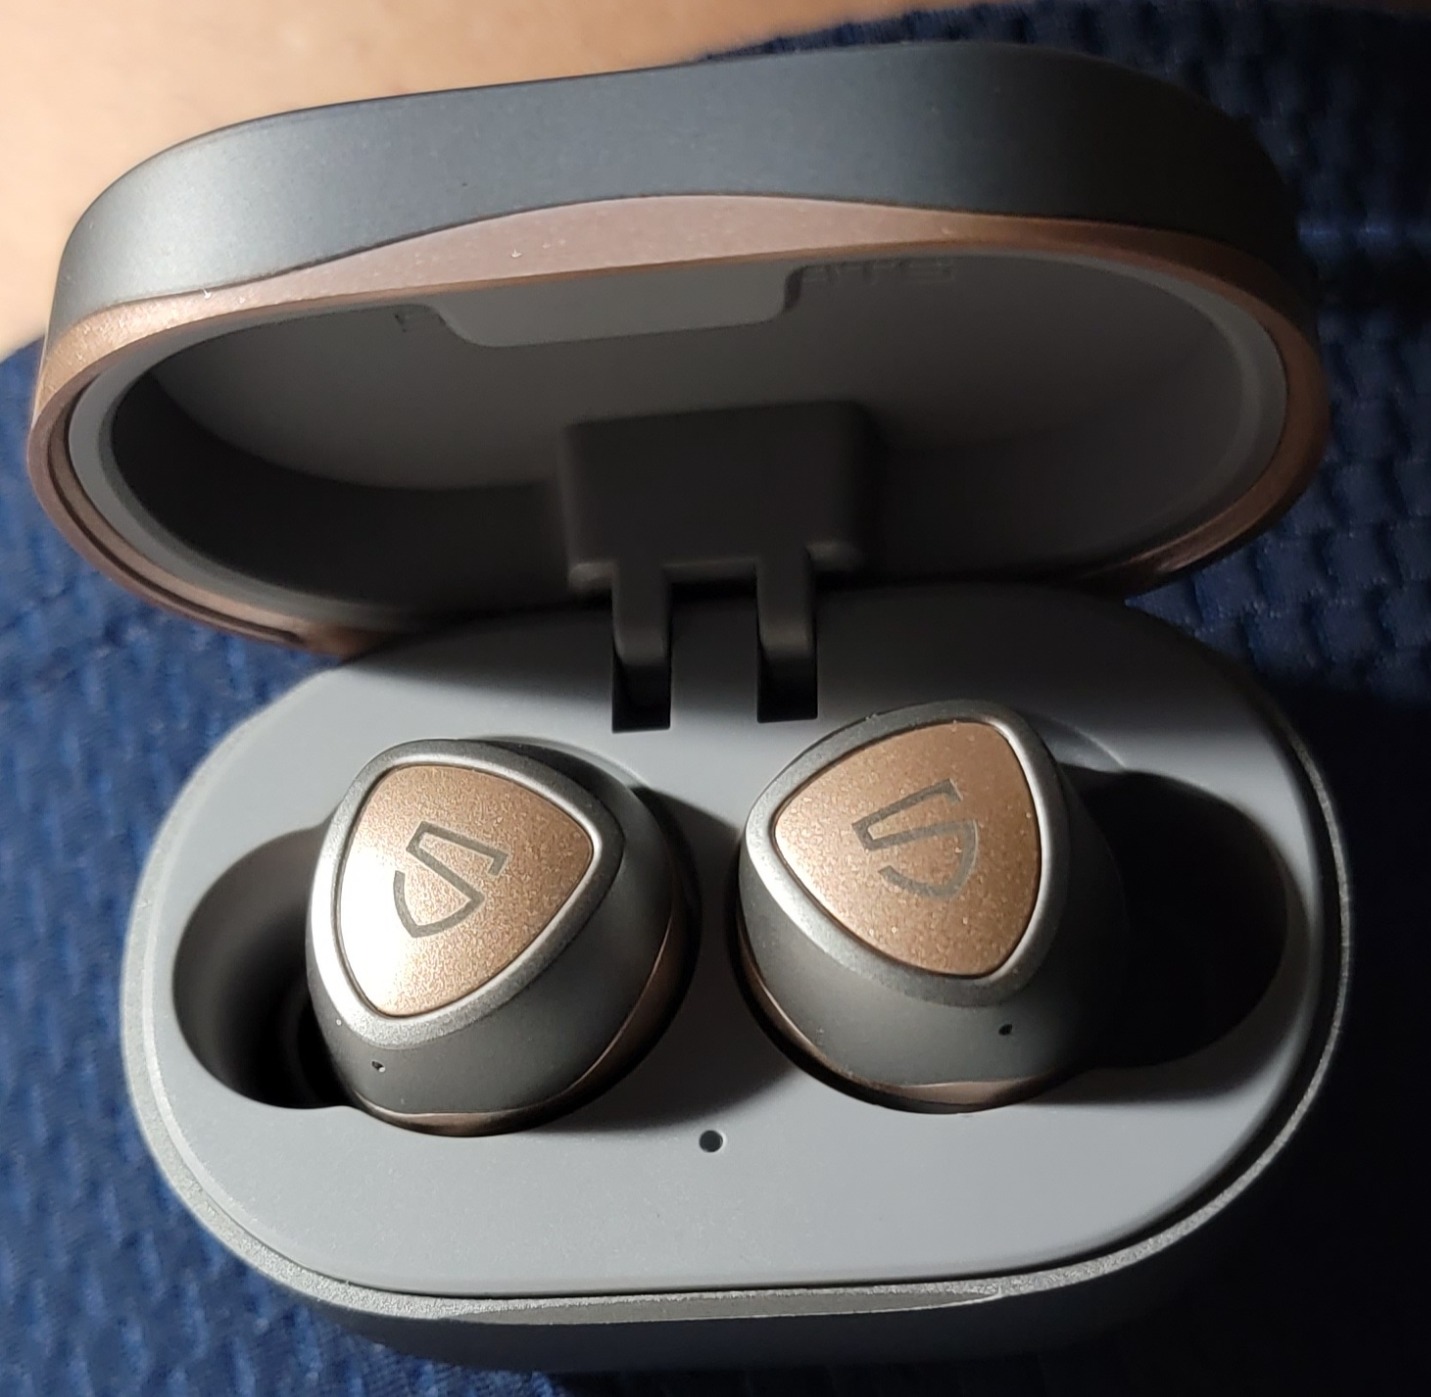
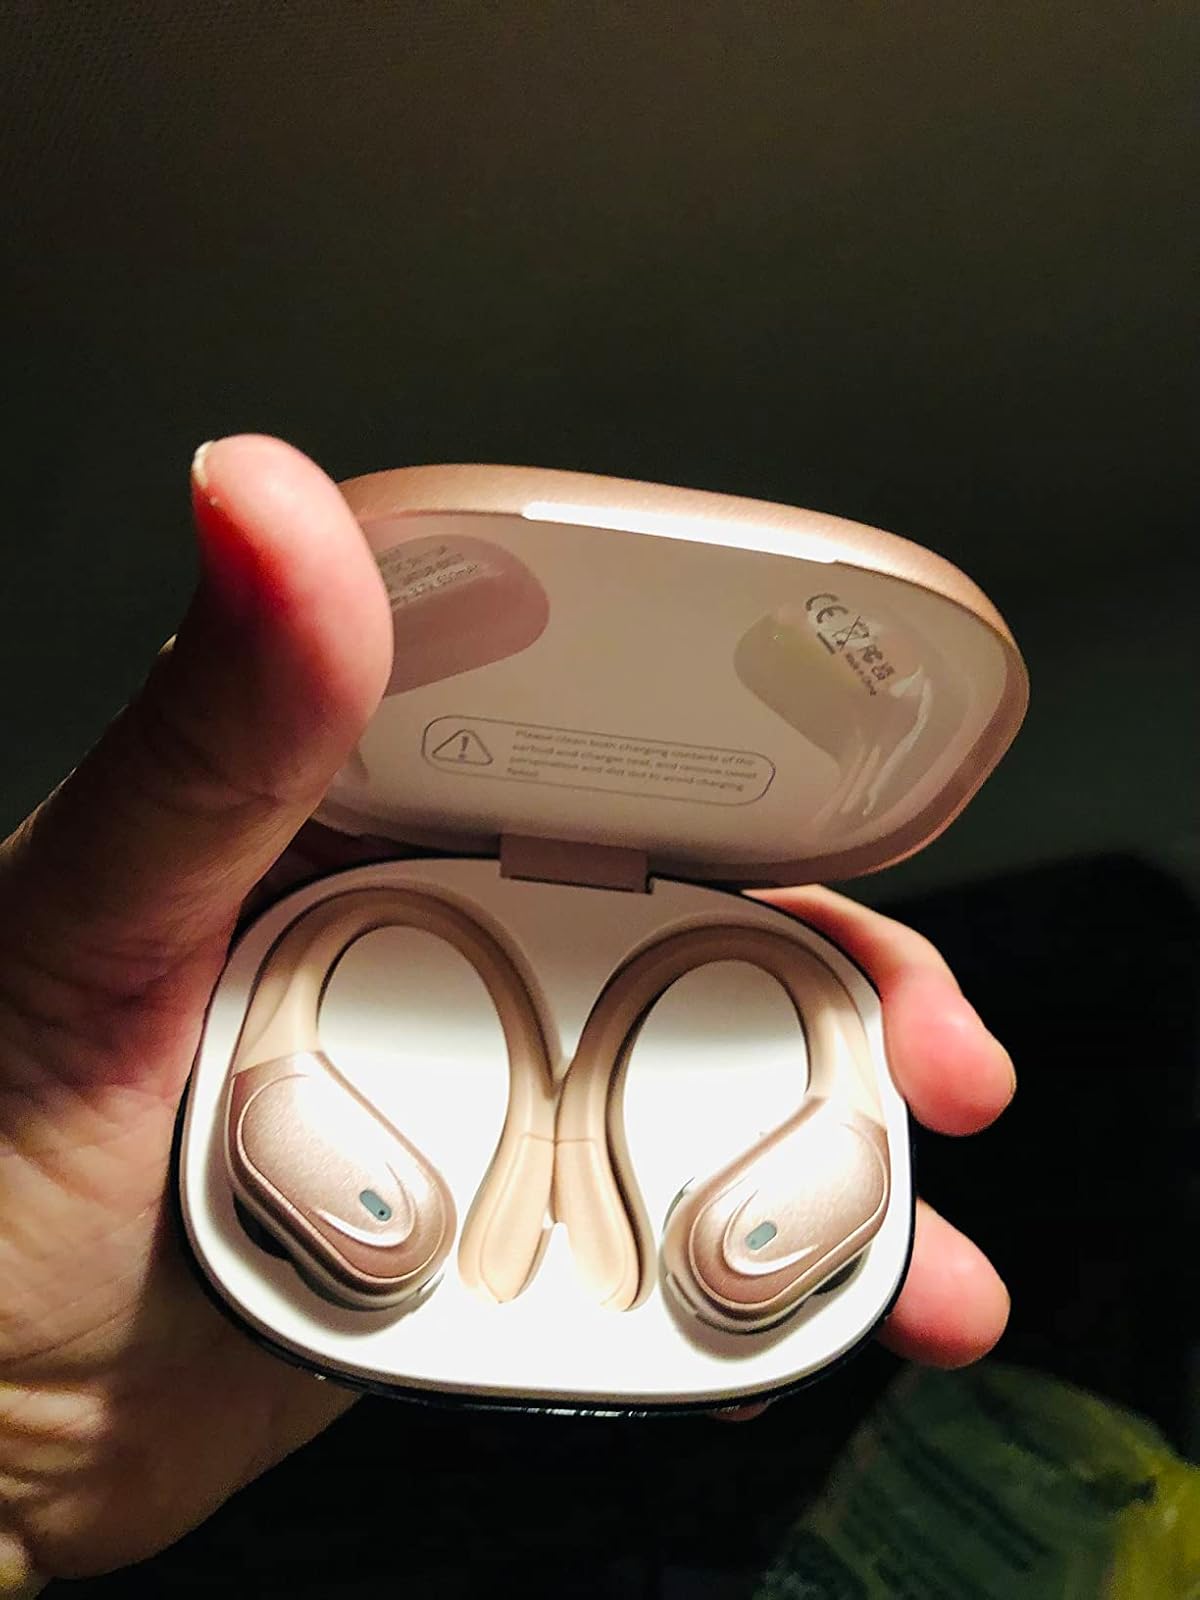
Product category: earbuds
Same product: no